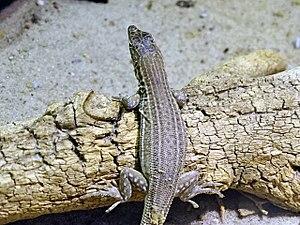
Bosc's fringe-toed lizard (Acanthodactylus boskianus), Zoo Berlin Aquarium - 10 August 2017
Acanthodactylus boskianus est une espèce de sauriens de la famille des Lacertidae.